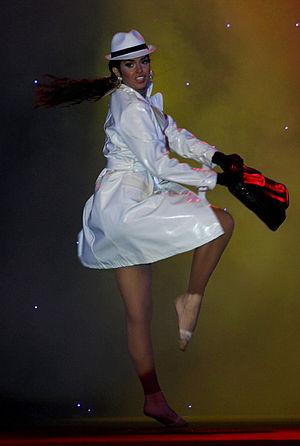
Krystle Robba, est une danseuse et mannequin gibraltarienne née le 18 mars 1986. Elle a été élue Miss Gibraltar 2008. Elle est la 46ᵉ Miss Gibraltar.
Miss Gibraltar, est un concours de beauté féminin, destiné aux jeunes femmes de Gibraltar. Le premier concours a été organisé par le journal Vox en 1959. La gagnante, Viola Abudarham était mariée et à cette époque, les conditions de participation n'empêchaient pas les femmes mariées à y participer jusqu'à ce que le concours soit repris en 1964 en imposant aux candidates d'être célibataire et sans enfants. Ce concours a été relancé par la société de télévision Gibraltar Broadcasting Corporation et est actuellement organisé par l'office du tourisme et le gouvernement de Gibraltar.